Gujarati language

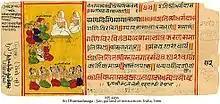
1666 manuscript of a 6th-century Jain Prakrit text with a 1487 commentary in Old Gujarati

Gujarati (sometimes spelled "Gujerati", "Gujarathi", "Guzratee", "Guujaratee", "Gujrathi", and "Gujerathi") is a modern Indo-Aryan (IA) language evolved from Sanskrit. The traditional practice is to differentiate the IA languages on the basis of three historical stages: